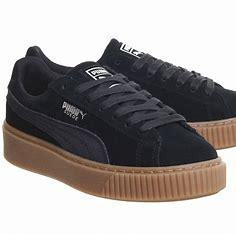
Brand: Puma
Model: Suede Platform